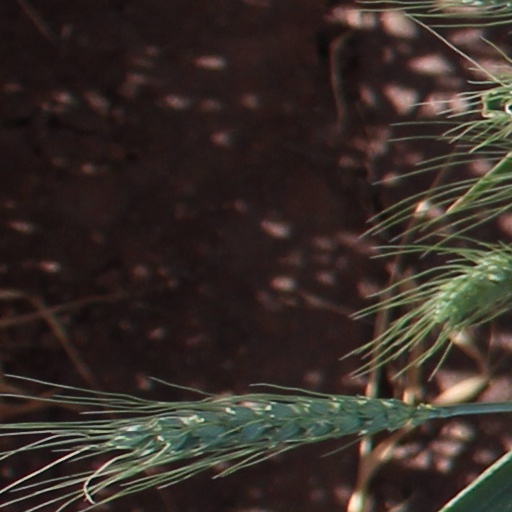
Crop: wheat